Canadian North

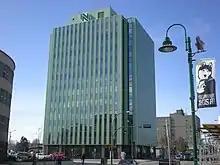
Northwest Tower in Yellowknife, the former headquarters for the airline

Canadian North offers charters to anywhere, non-stop flights in continental North America and maintain charter terminals at Calgary and Edmonton.